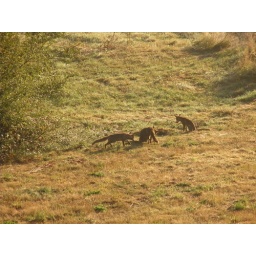
10 Fox cubs playing near the tree house